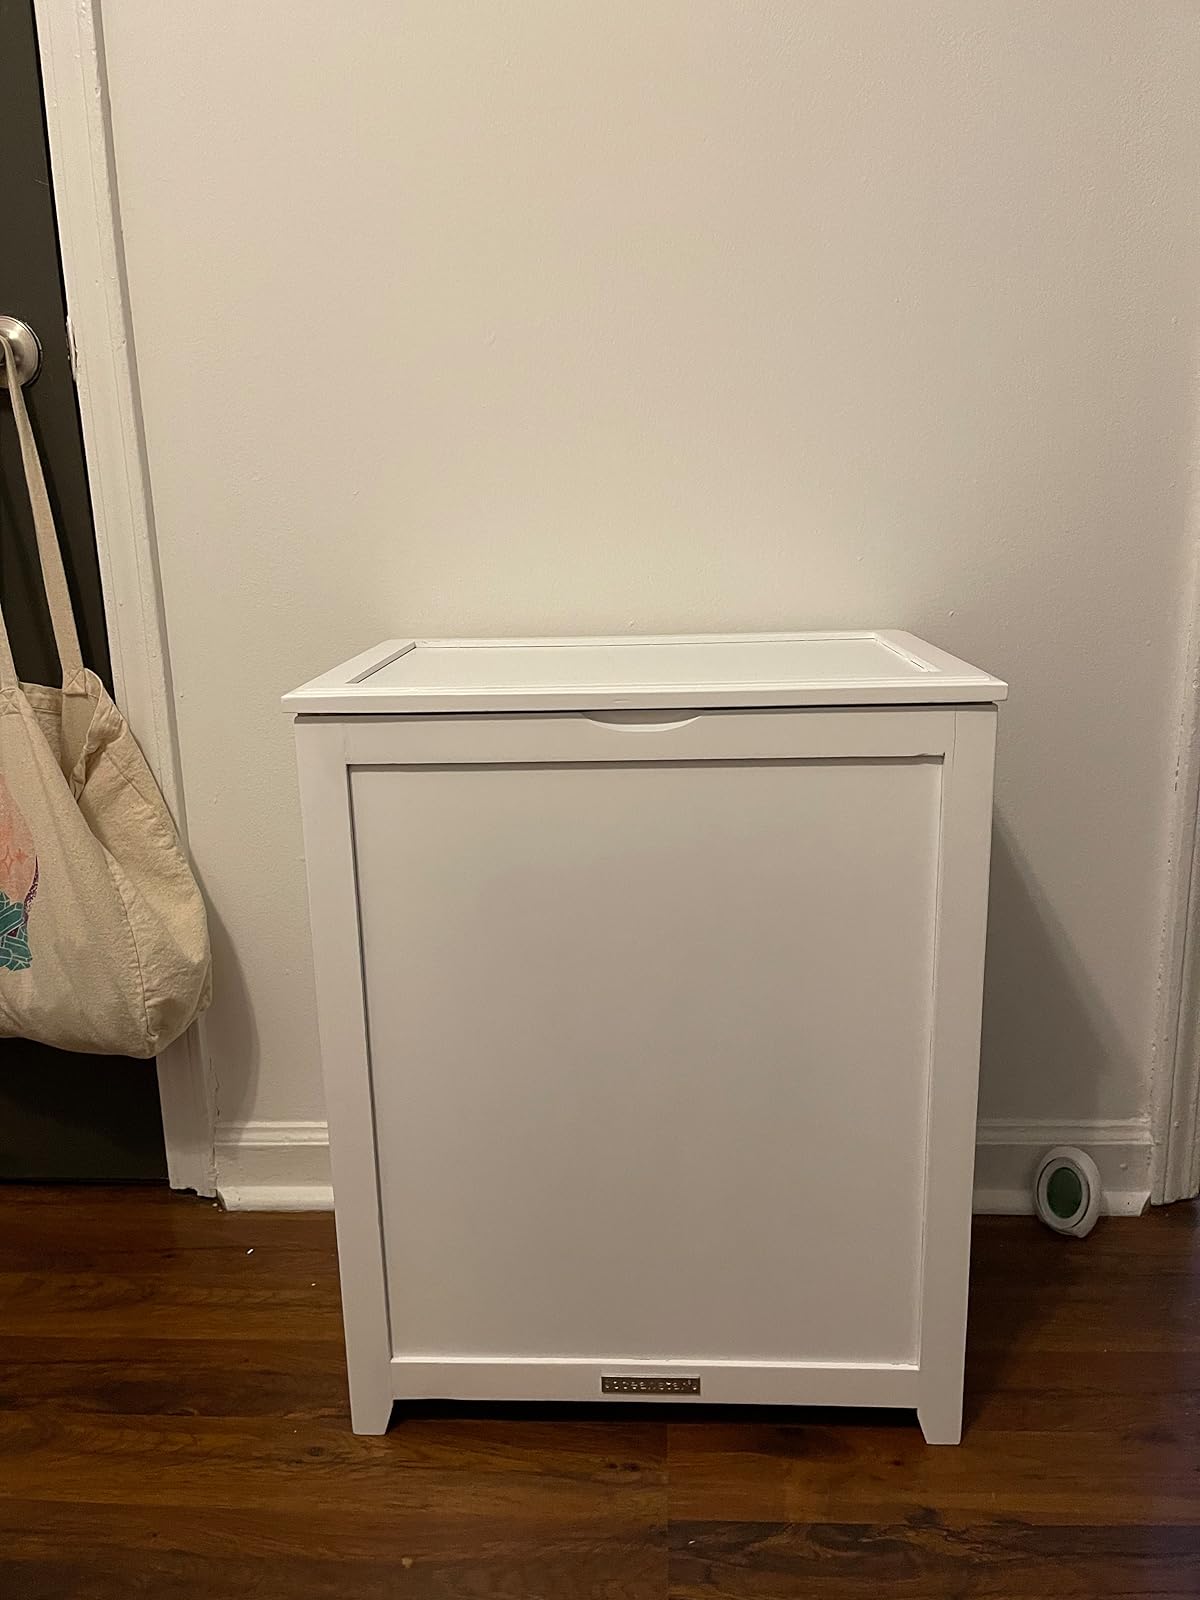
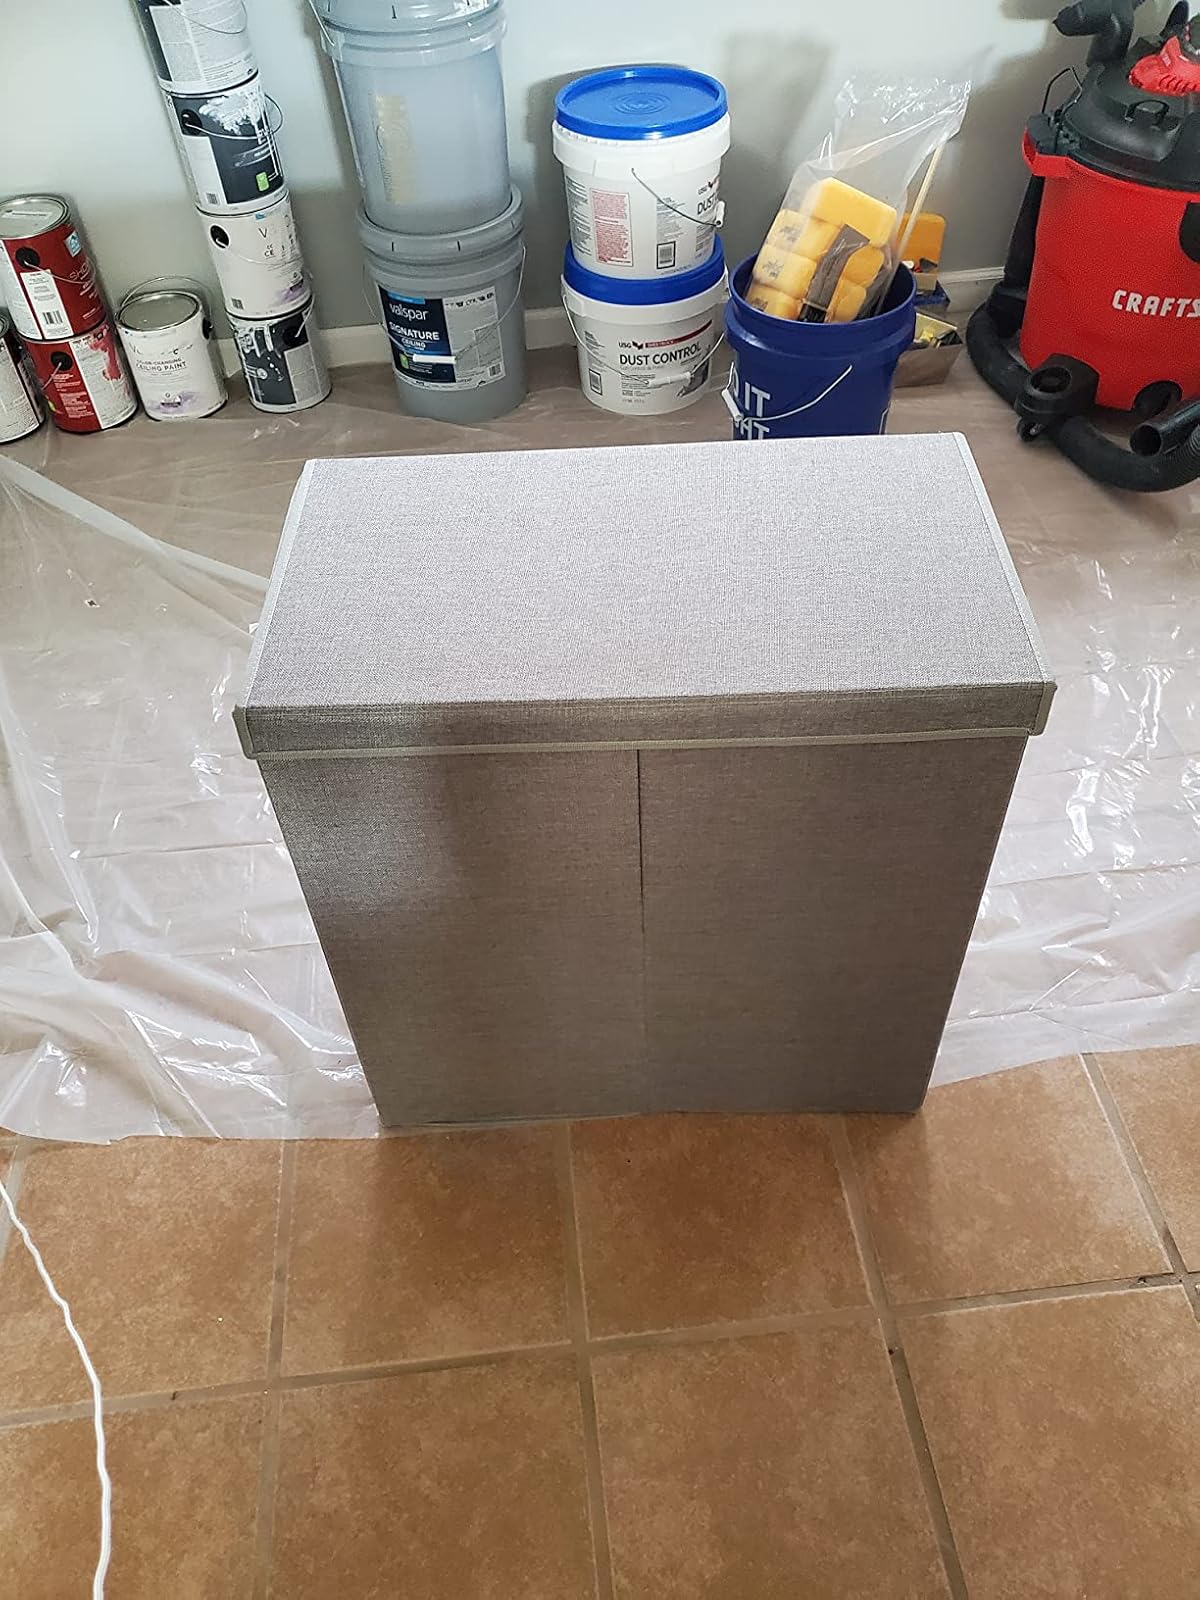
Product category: items_hamper
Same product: no